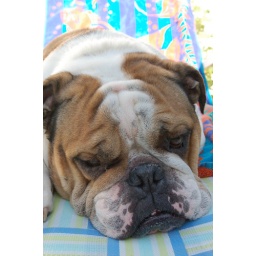
Winston just had to get up in my lounge chair when I got up from laying out today!